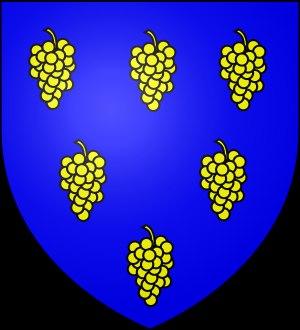
La famille Bardi est une famille d'hommes d'affaires florentins ayant comme origine le XIIᵉ siècle.